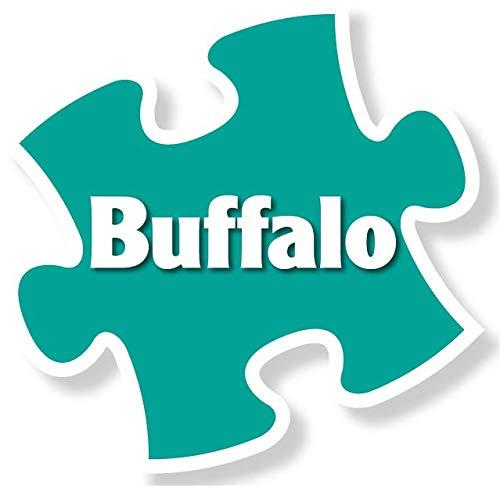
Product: Buffalo Games - A Dog's Life - Doug The Pug - Donut Doug - 750 Piece Jigsaw Puzzle
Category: Toys & Games | Puzzles | Jigsaw Puzzles
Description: Great Condition.
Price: $10.99
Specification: ProductDimensions:2.1x7.9x7.9inches|ItemWeight:1.1pounds|ShippingWeight:1.1pounds(Viewshippingratesandpolicies)|ASIN:B07N4KQY9D|Itemmodelnumber:17333|Manufacturerrecommendedage:14yearsandup